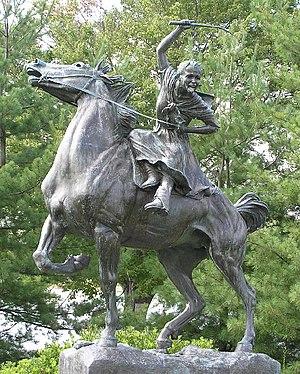
Sybil Ludington, née le 5 avril 1761 et morte le 26 février 1839, est une héroïne de la guerre d'indépendance américaine, célèbre pour sa chevauchée nocturne du 26 avril 1777 pour alerter les forces coloniales américaines de l’approche des Britanniques. Son exploit est similaire à celui de Jack Jouett, mais elle n’avait que 16 ans au moment de son action.
Anna Vaughn Hyatt Huntington est une sculptrice américaine. Une majeure partie de son œuvre est constituée de statues équestres